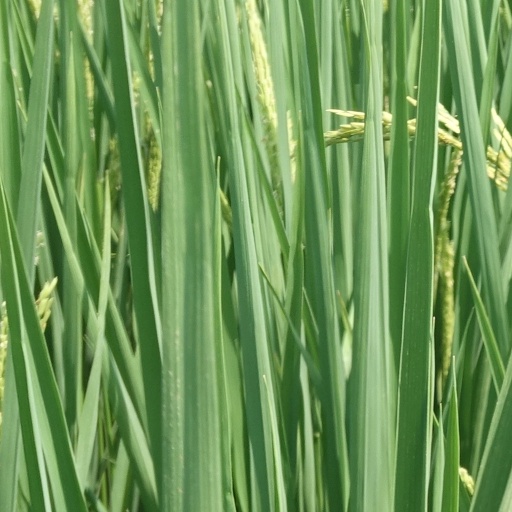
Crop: rice